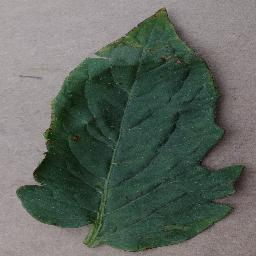
Label: Tomato___Bacterial_spot